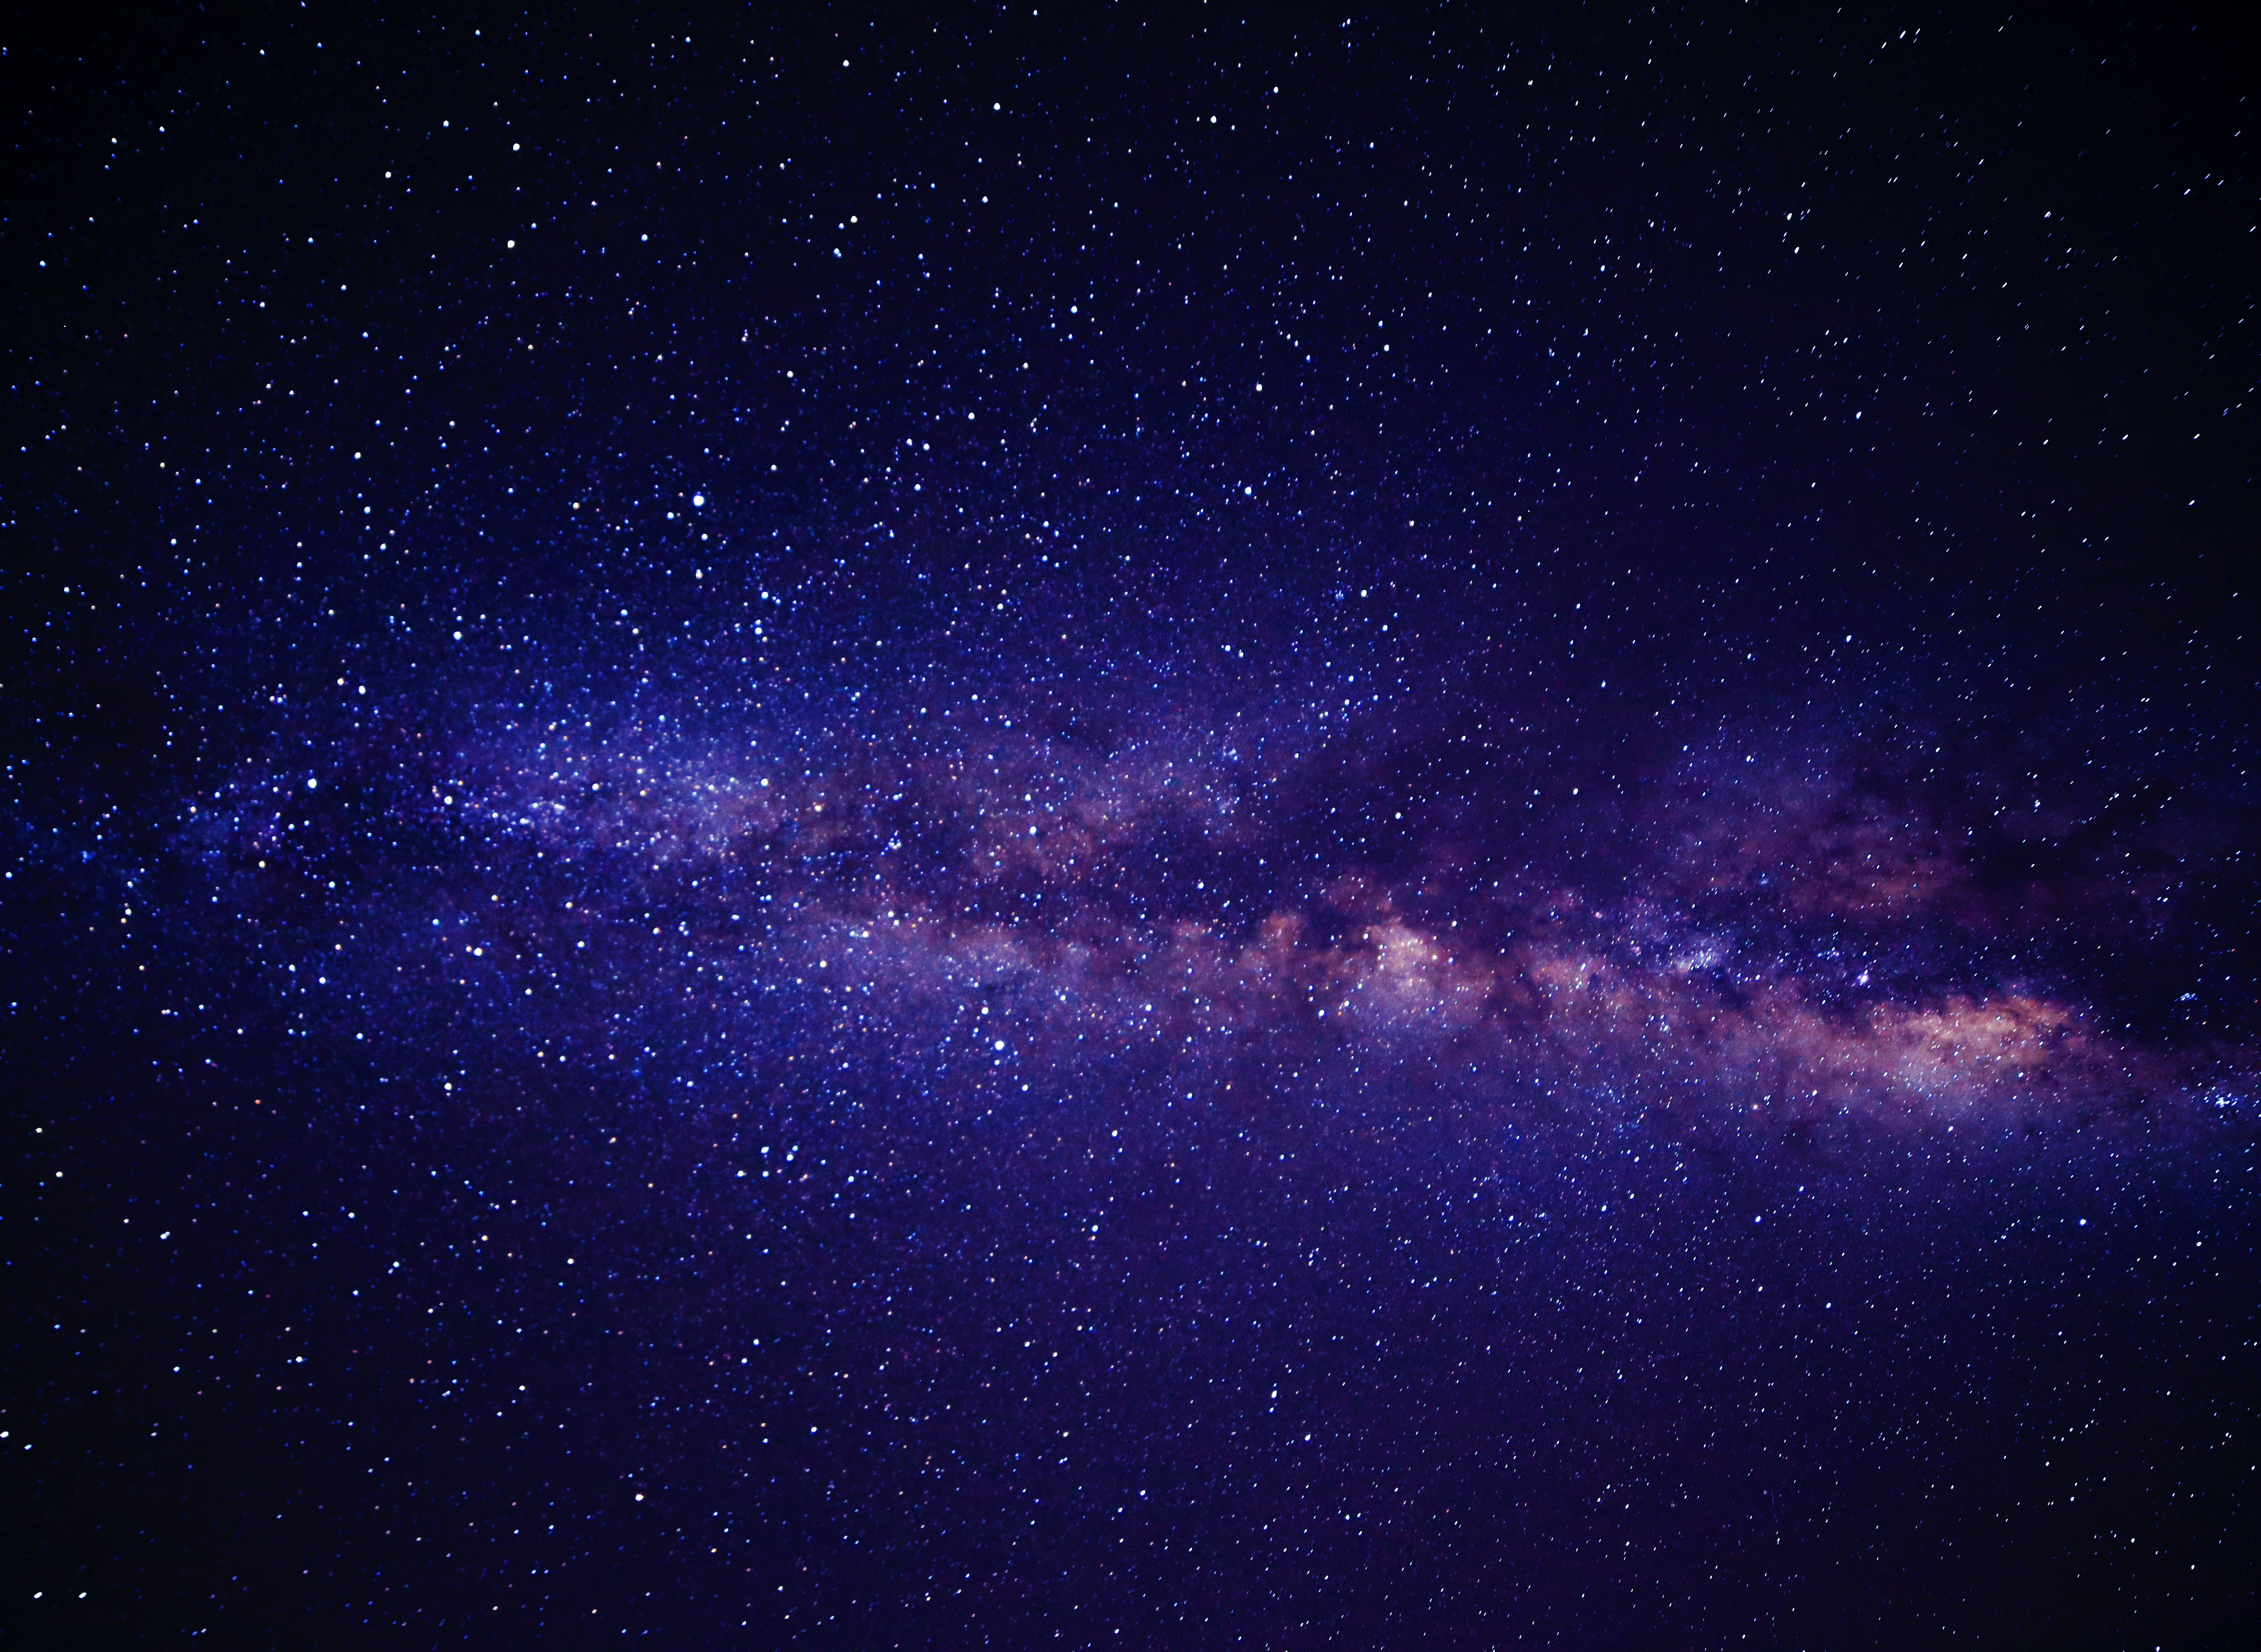
star, milky way, atmosphere, space, infinity, galaxy, nebula, outer space, astronomy, stars, orbit, astronomical object